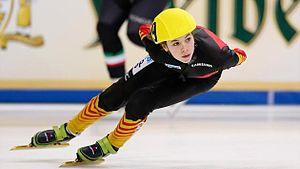
Anna Seidel, née le 31 mars 1998, est une patineuse de vitesse sur piste courte allemande. Elle fait partie de l'équipe olympique allemande pour les jeux olympiques d'hiver de 2018.